Messiah Marcolin

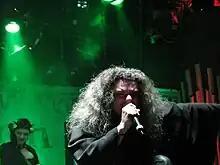
Marcolin with Therion in 2009

Marcolin was a guest vocalist with Therion for a string of live performances in 2007. In 2011, Marcolin appeared live with Swedish heavy metal band Portrait, covering the Mercyful Fate song "Black Funeral". In 2013, he sang on "Hel", a song on Amon Amarth's "Deceiver of the Gods".